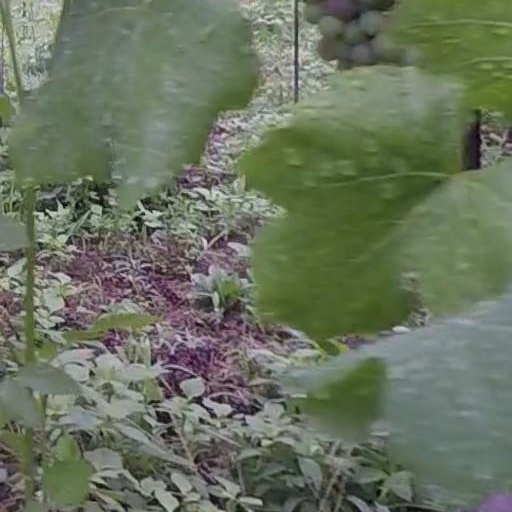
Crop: grape